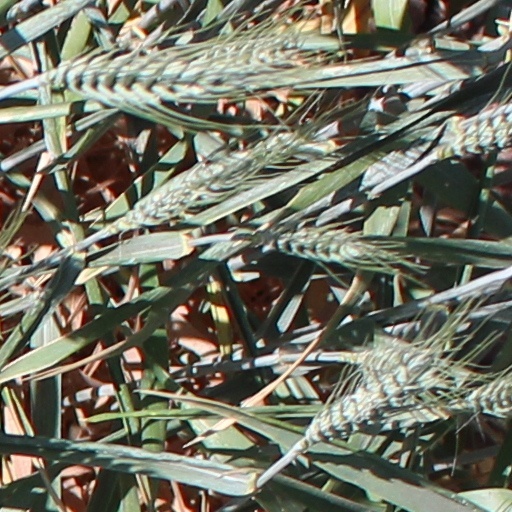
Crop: wheat